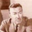
Label: man